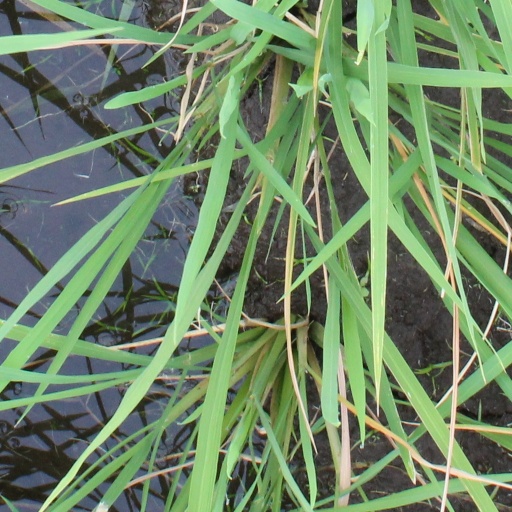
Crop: rice